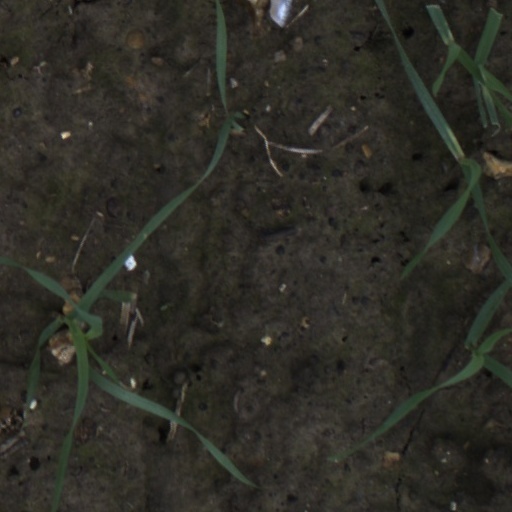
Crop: wheat